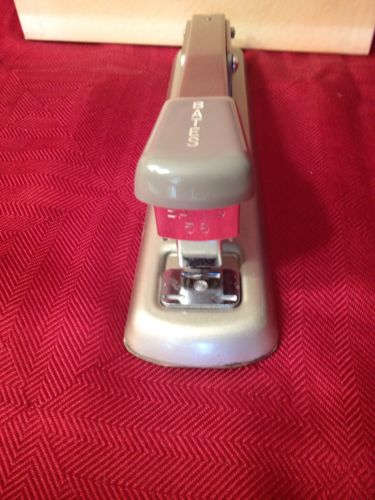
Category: stapler